Distributed-element circuit

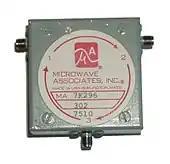
A coaxial ferrite circulator operating at

A circulator is usually a three- or four-port device in which power entering one port is transferred to the next port in rotation, as if round a circle. Power can flow in only one direction around the circle (clockwise or anticlockwise), and no power is transferred to any of the other ports. Most distributed-element circulators are based on ferrite materials. Uses of circulators include as an isolator to protect a transmitter (or other equipment) from damage due to reflections from the antenna, and as a duplexer connecting the antenna, transmitter and receiver of a radio system.